Philaretos Brachamios

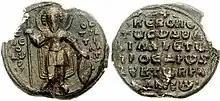
Seal of Philaretos Brachamios, "Protokouropalates" and Domestic of the Scholae.

Philaretos Brachamios was a distinguished Byzantine general and warlord of Armenian heritage. He was for a time a claimant to the imperial throne against Emperor Michael VII. Philaretos is attested on seals as "taxiarches" (commander of an infantry regiment), as well as "protospatharios" and "topoteretes" (deputy commander) of the Tagmata of Cappadocia, then as "magistros" and "doux" (duke), and finally as "kouropalates" and "doux".